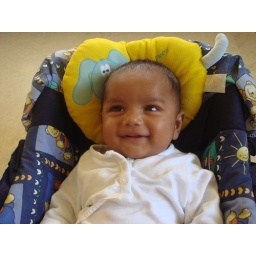
Nithil in white dress and in carry coat